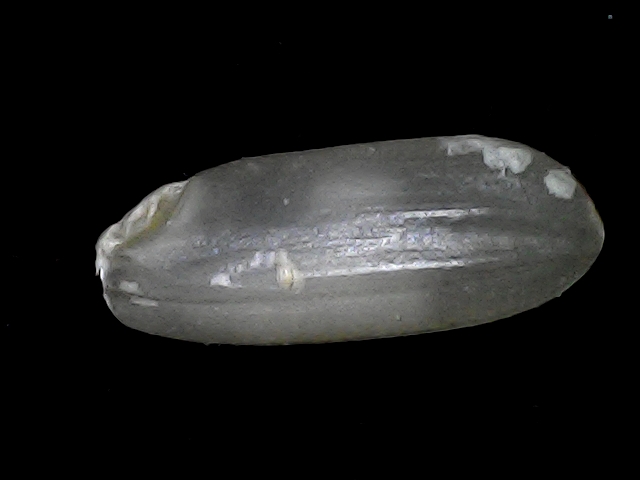
Rice variety: BRRI74